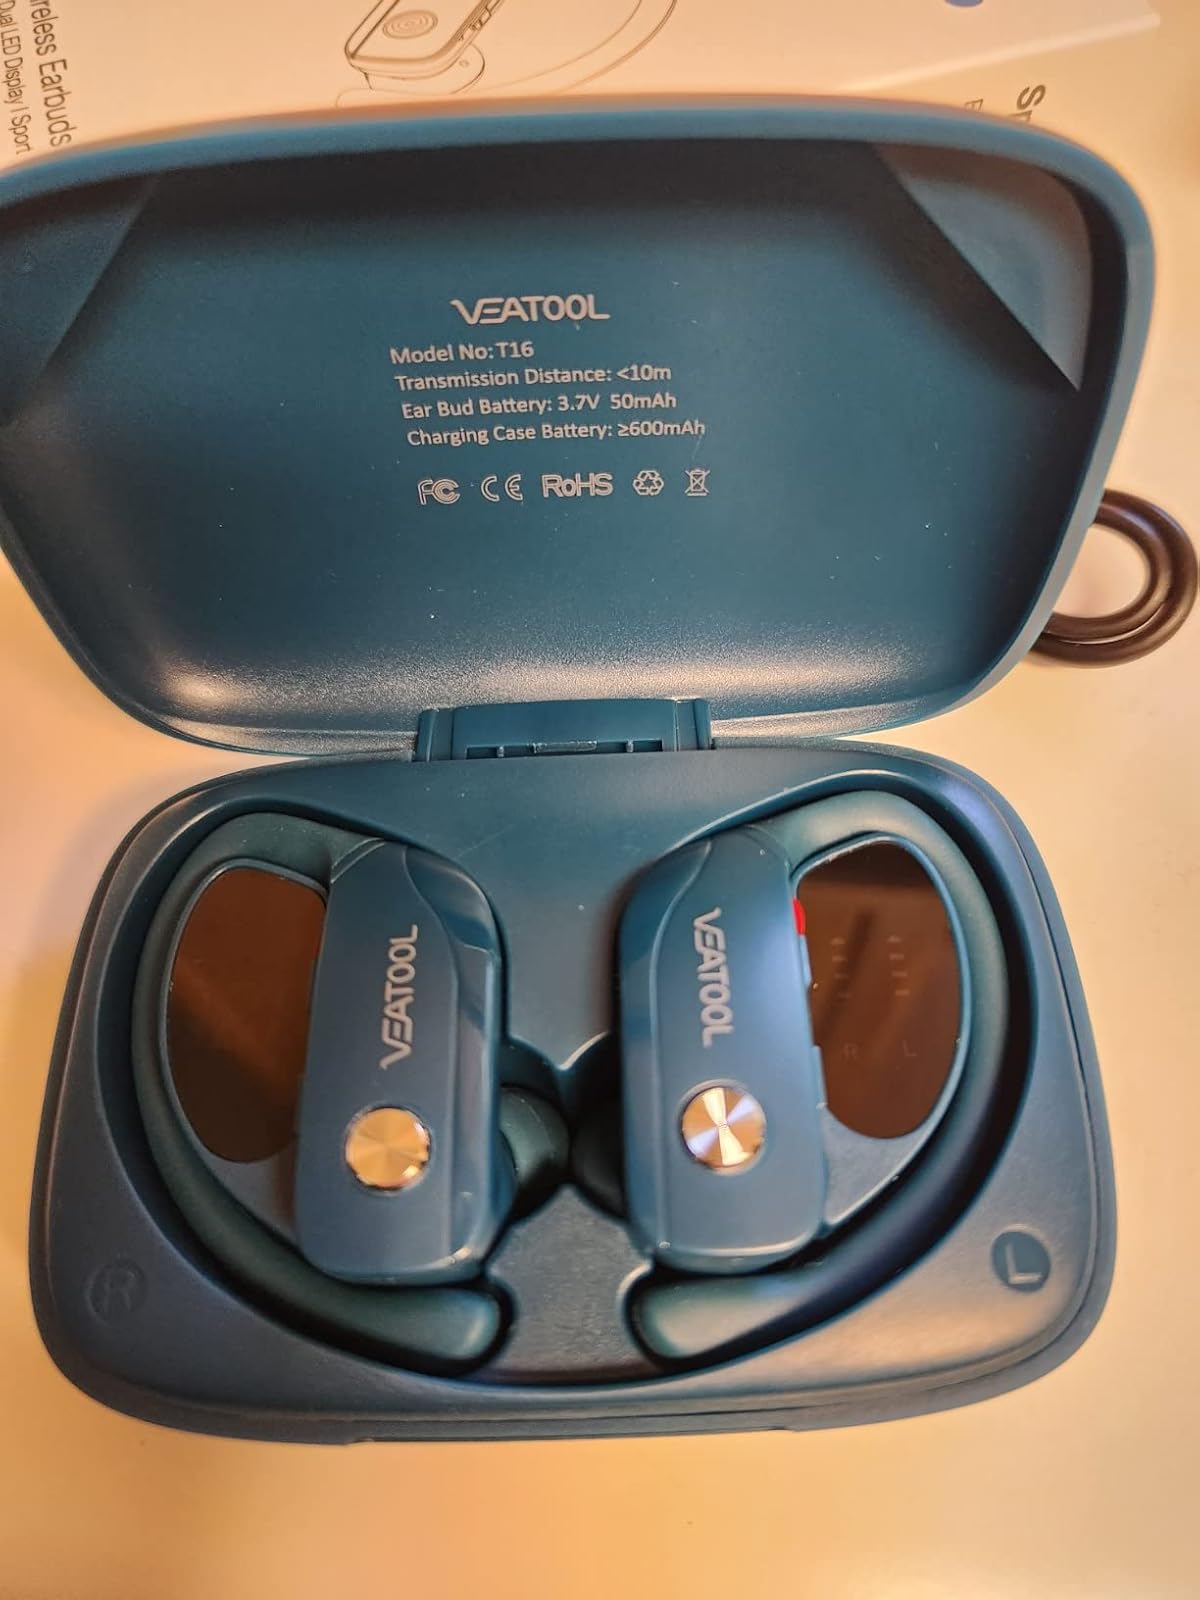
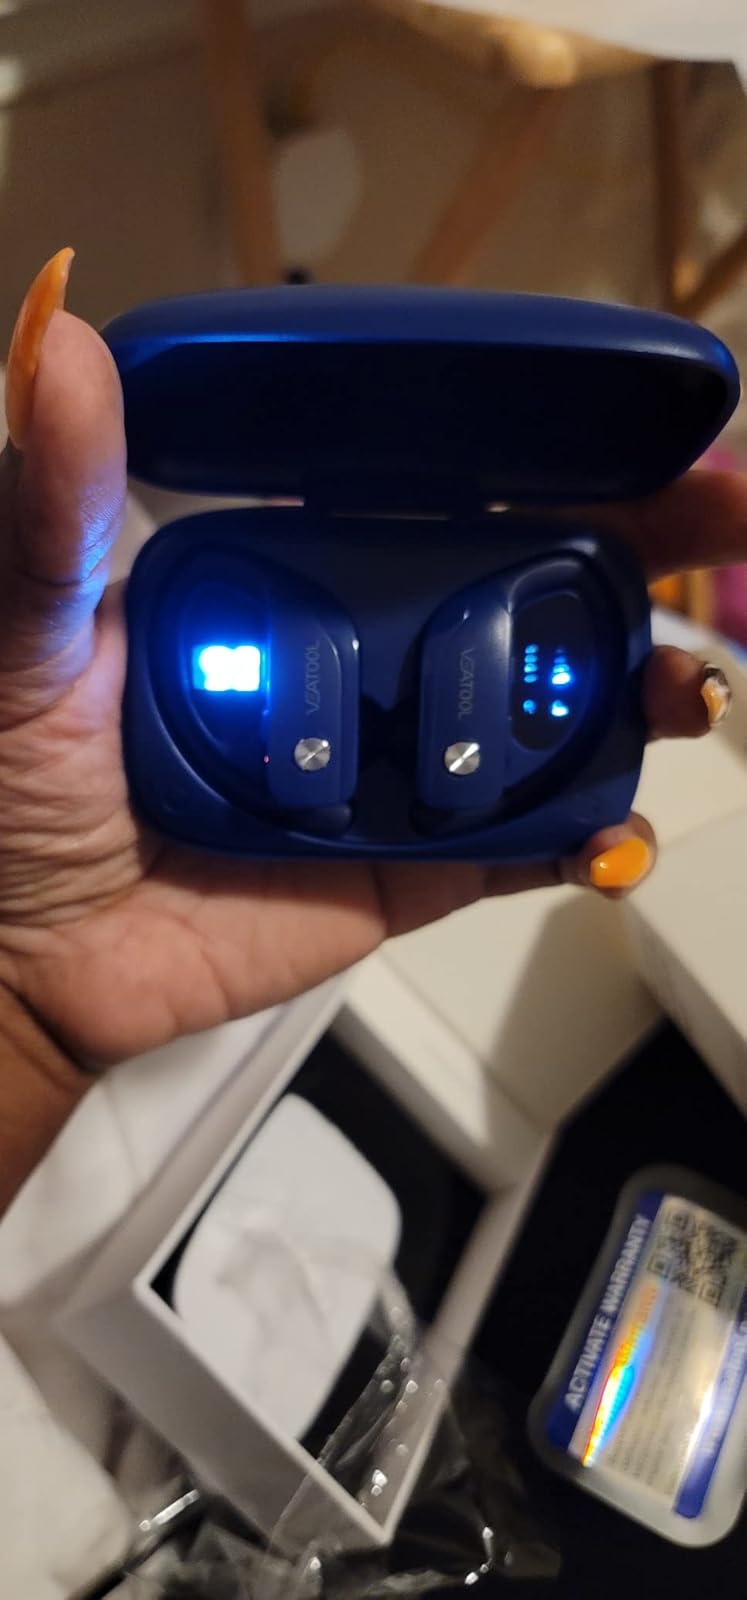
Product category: earbuds
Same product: no